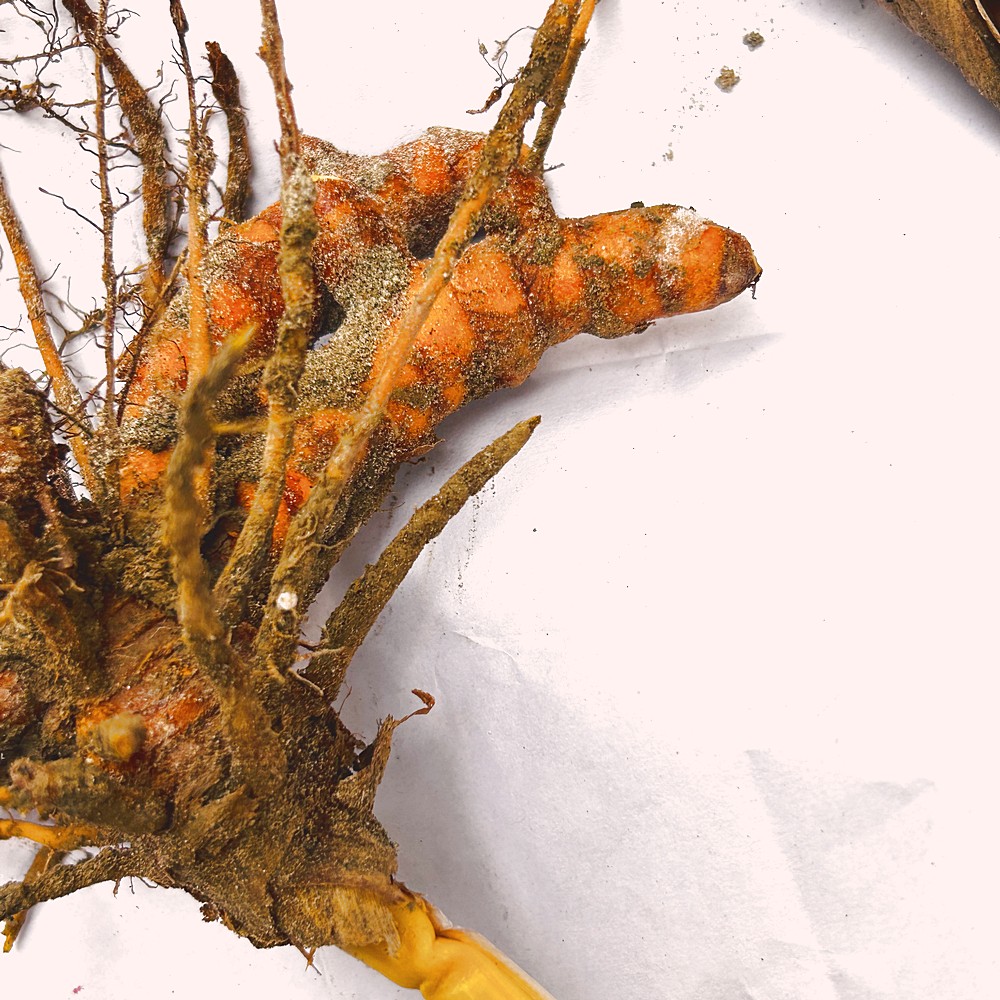
Label: Rhizome Healthy Root